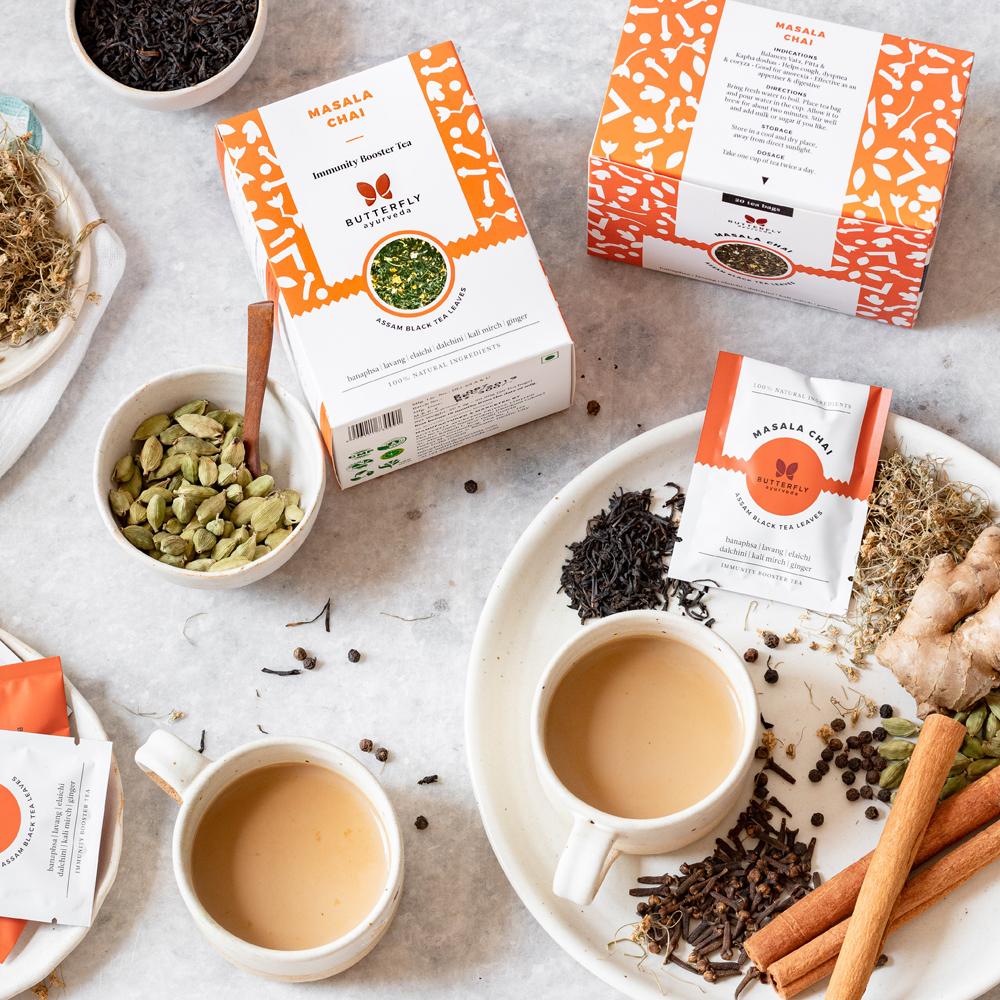
Dish: chai